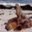
Label: seal